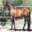
Label: horse